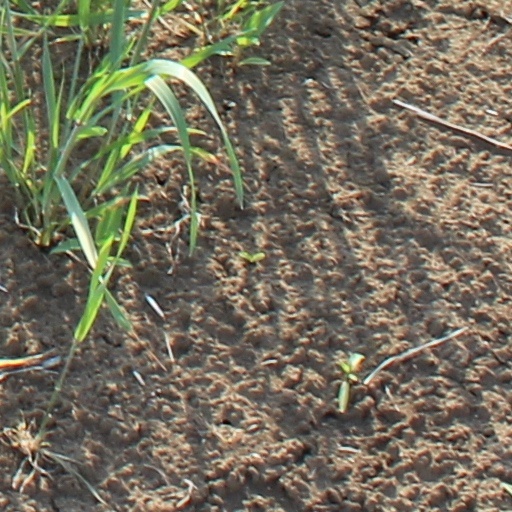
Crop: wheat